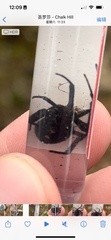
Species: Lactrodectus_hesperus